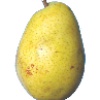
Label: pear_monster